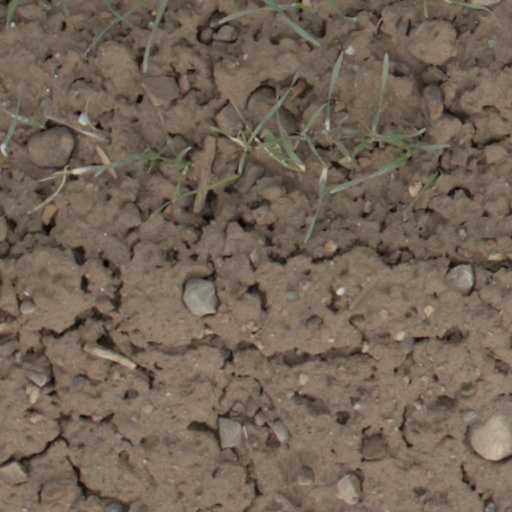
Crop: wheat